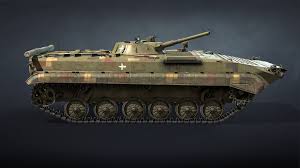
Label: BMP